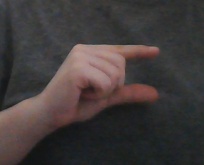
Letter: dal